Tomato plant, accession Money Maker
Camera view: tilt-top (135 deg); turntable rotation: 300 degrees
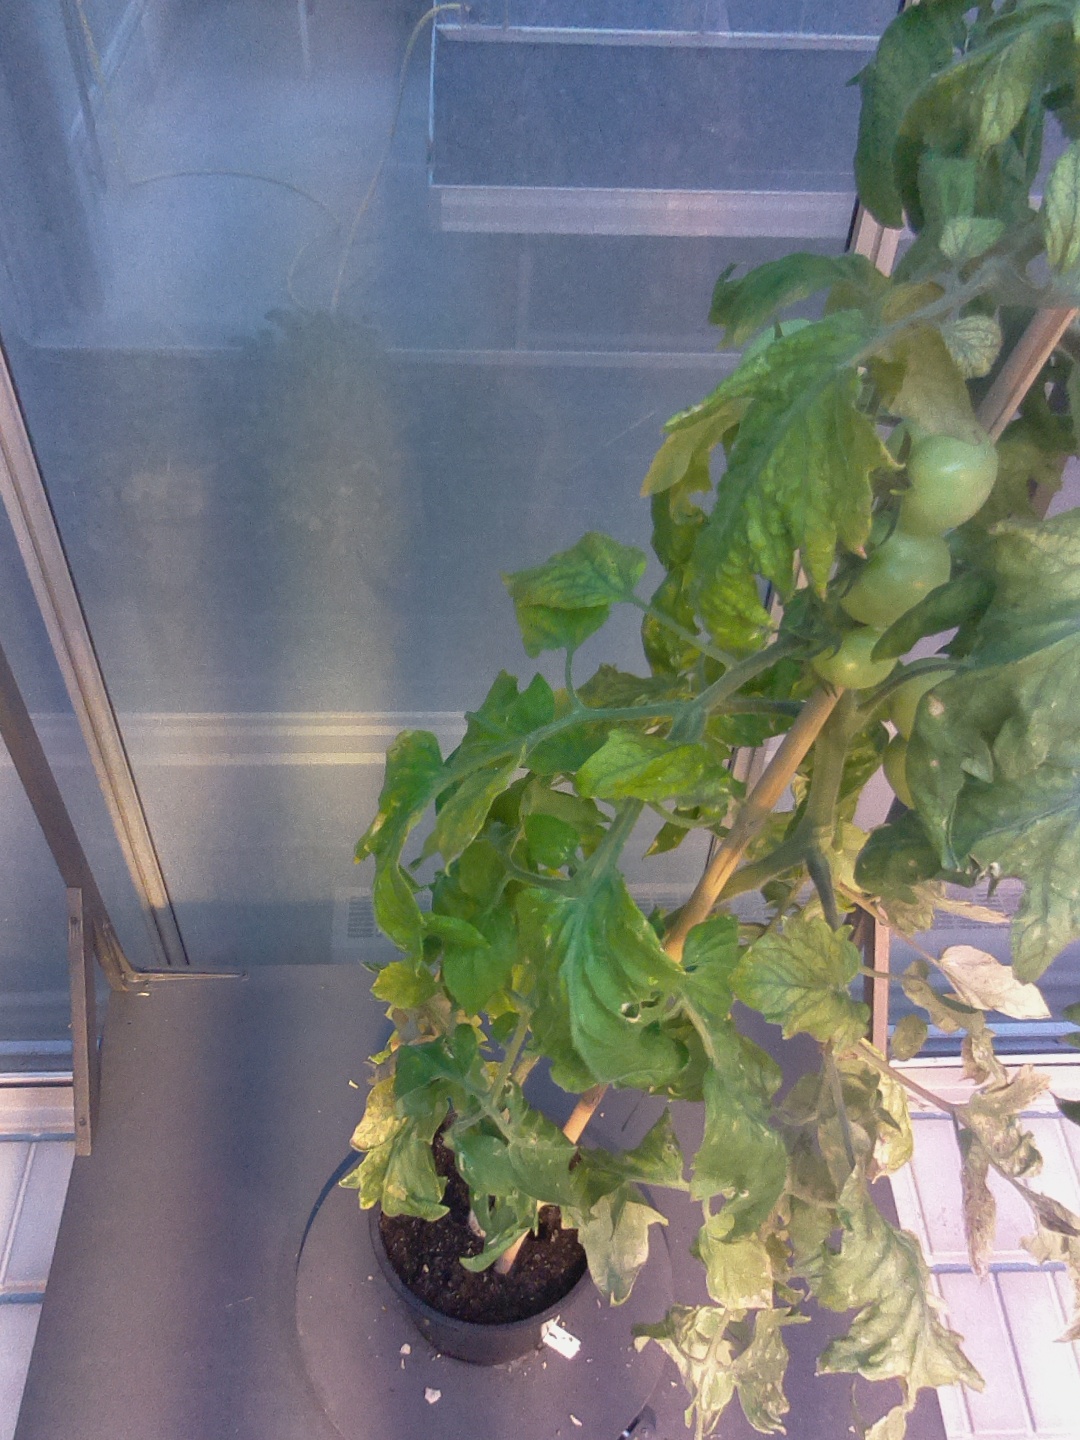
BBCH growth stage 81: 10%-20% of fruits show typical fully ripe color